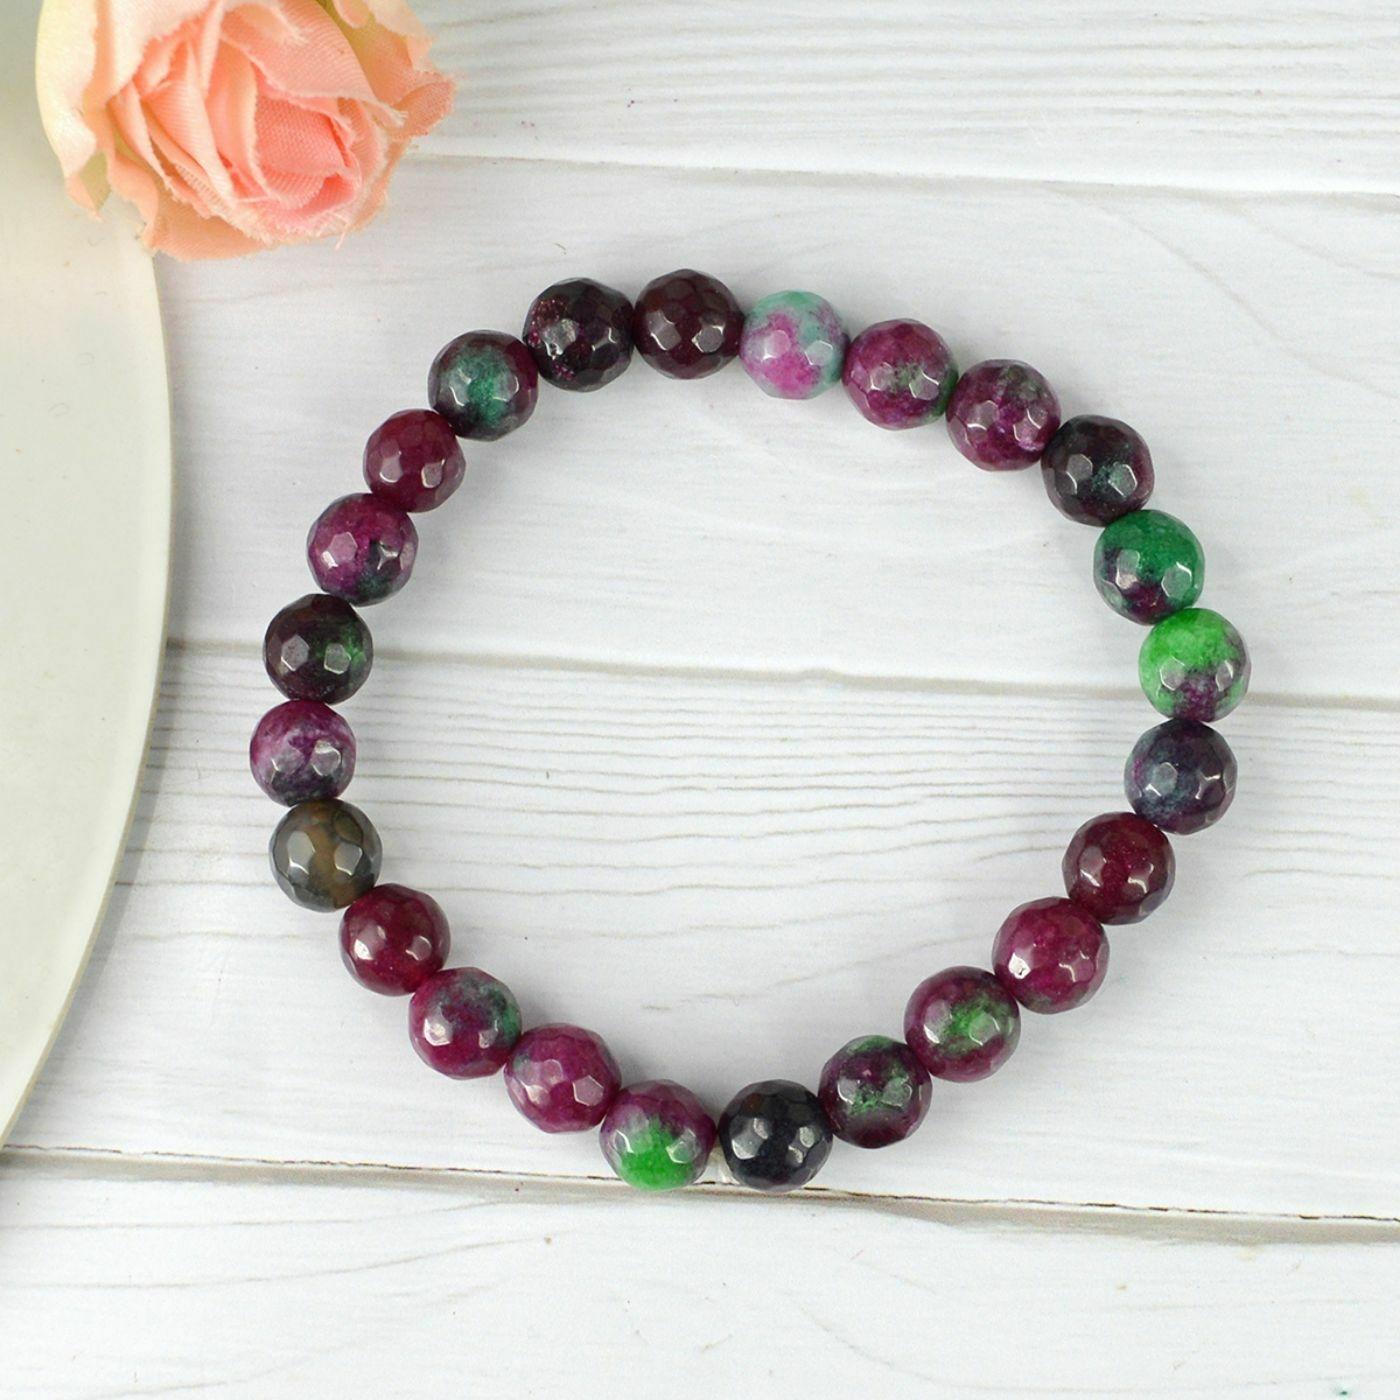
Reiki Crystal Products Ruby Zeosite Faceted Bead 8 mm Bracelet for Reiki and Crystal Healing Stones
Type: Bracelets & Bangles
Brand: Reiki Crystal Products
Price: Rs. 475
Stretchable Elastic Handmade Natural Crystal Stone Bracelet | Diameter : 2.5 Inch. | Stone Size - 8 mm DC | Charged By Reiki Grand Master & Vastu Expert
Features: Stretchable Elastic Handmade Natural Crystal Stone Bracelet | Diameter : 2.5 Inch. | Stone Size - 8 mm | Shape : Diamond Cut | Charged By Reiki Grand Master & Vastu Expert,Natural Healing Stone for Reiki Healing, Crystal Healing, Numerology, Tarot, Astrology, Vastu, Angle Healing & Feng Shui,100% Authentic, Original and Natural Healing Stone / Crystal - small holes, crack marks on the surface or inside the stones are often visible,Material : Natural Healing Stones See Images & Product Description For Healing Properties /Advantages,Stylish Party-Daily-Office-Casual Wear Reiki Healing Stone Bracelet for Men, Women, Boys, Girls. Best for Gifting & Personal Use.
Included: Pack Of 1 X Ruby Zeosite 8 mm DC Bracelet